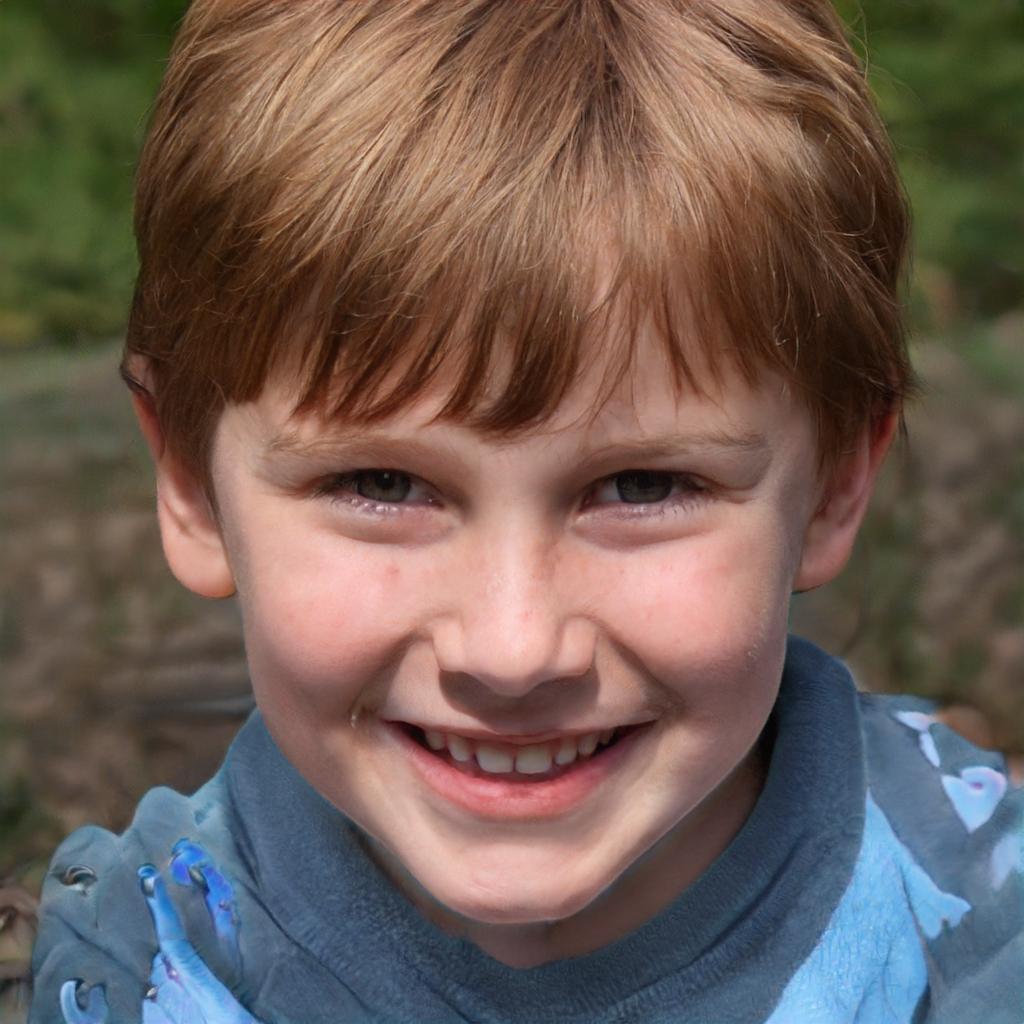
Gender: Male